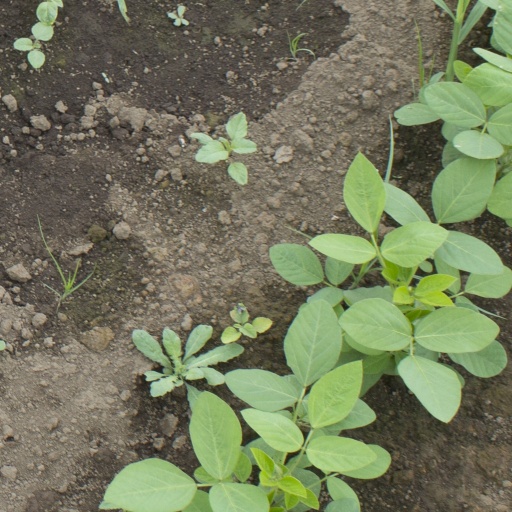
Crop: soybean